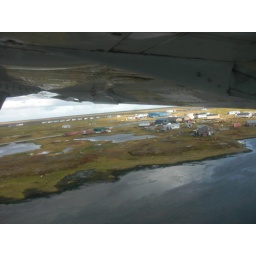
Kwig from the sky. The big blue building kind of in the foreground is the school